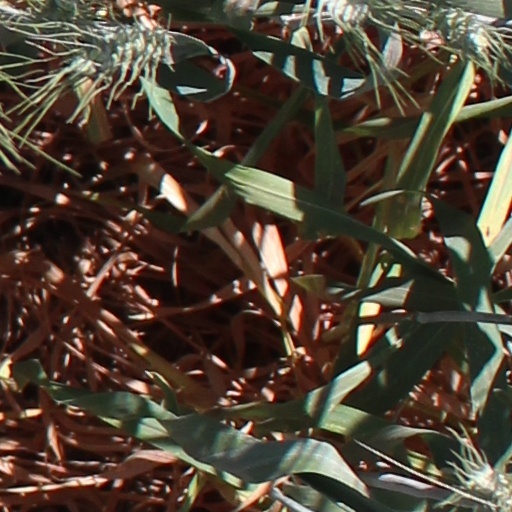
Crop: wheat